Antoine Dieu

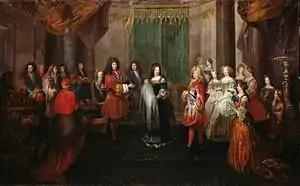
"The birth of the Duke of Burgundy at Versailles on 6 August 1682"

Antoine Dieu (ca. 1661–1727) was a French painter born in Paris. He was a son of Edouard Dieu, an engraver, who died in Paris in 1703. He was instructed by Lebrun, and painted historical subjects and portraits in the style of his master. The "Duke of Burgundy before the King" and the "Marriage of the Duke of Burgundy" are in the Museum at Versailles, but his best work is the portrait of "Louis XIV. on his Throne", which was engraved by Nicolas Arnoult. Dieu was received at the Academy in 1722, and died in Paris in 1727. His brothers, Jean Dieu and Jean Baptiste Dieu, were engravers; the former was born about 1658, and died in Paris in 1714.